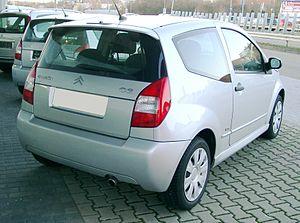
La Citroën C2 est un petit modèle de voiture, uniquement disponible en trois portes. Succédant à la Citroën Saxo trois portes, elle était commercialisée entre septembre 2003 et novembre 2009 et produite à l'usine d'Aulnay-sous-Bois dans le département de la Seine-Saint-Denis.